Princess Grace Hospital

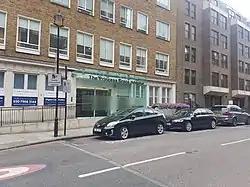
The Princess Grace Hospital

The Princess Grace Hospital is a private hospital in Marylebone, London, and is part of the international division of HCA (Hospital Corporation of America), which is the world's largest private healthcare company.